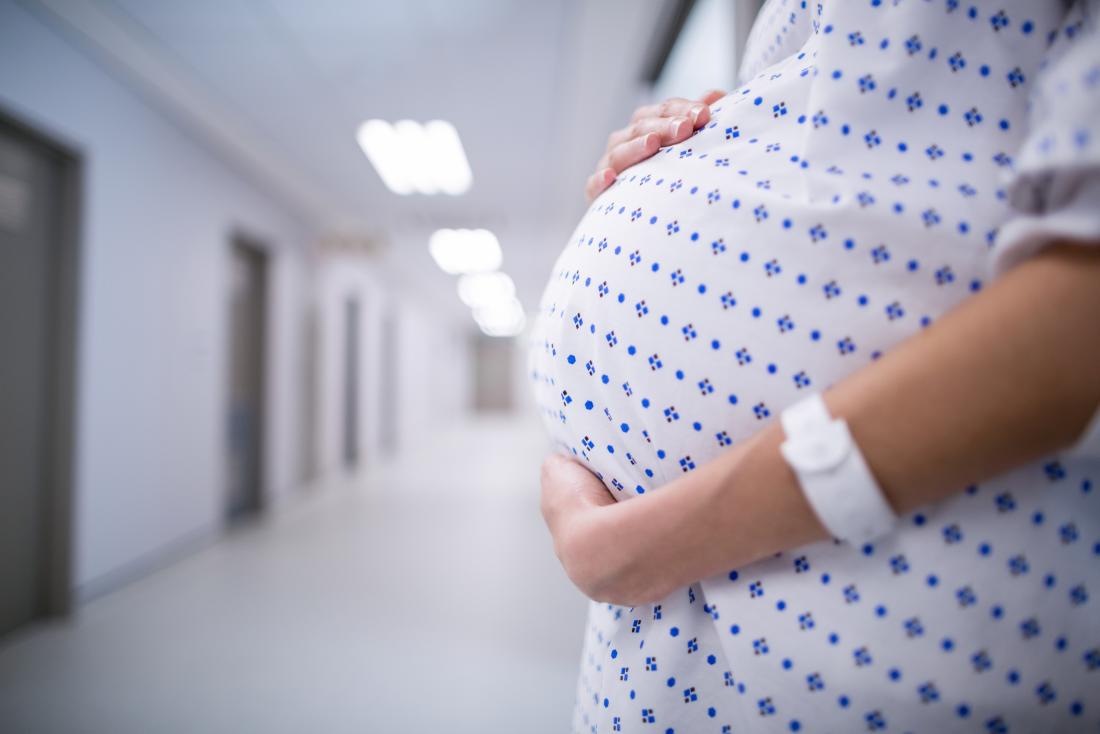
Gender: women